Buck Clarke

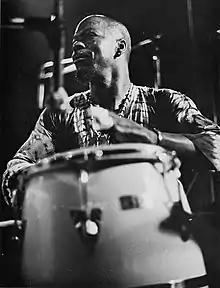
Clarke drumming in the 1980s

One of his very first gigs was at a show called "Jig Show", which featured dancers and comedians. Clarke would travel throughout the world, going to places such as New Orleans, where he first discovered rumba music. Many others tried to encourage young Clarke to play "real instruments", but his position was the bongo drums.